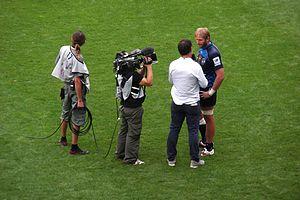
Thibaut Privat
Arnaud Costes, né le 16 juin 1973 à Tulle, est un ancien joueur de rugby à XV, qui a joué avec l'équipe de France et plusieurs clubs dont l'AS Montferrand, évoluant au poste de troisième ligne aile.